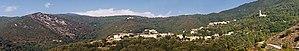
Sant'Andréa-di-Bozio est une commune française située dans la circonscription départementale de la Haute-Corse et le territoire de la collectivité de Corse. La commune appartient à la microrégion du Bozio dont elle est historiquement le chef-lieu.